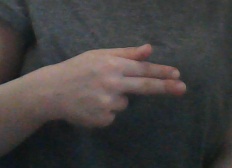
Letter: ghain